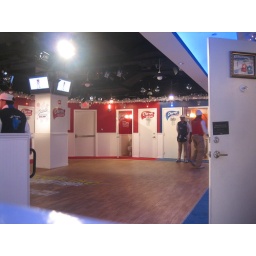
Bathroom set up in Times Square purely for the promotion of their toilet paper